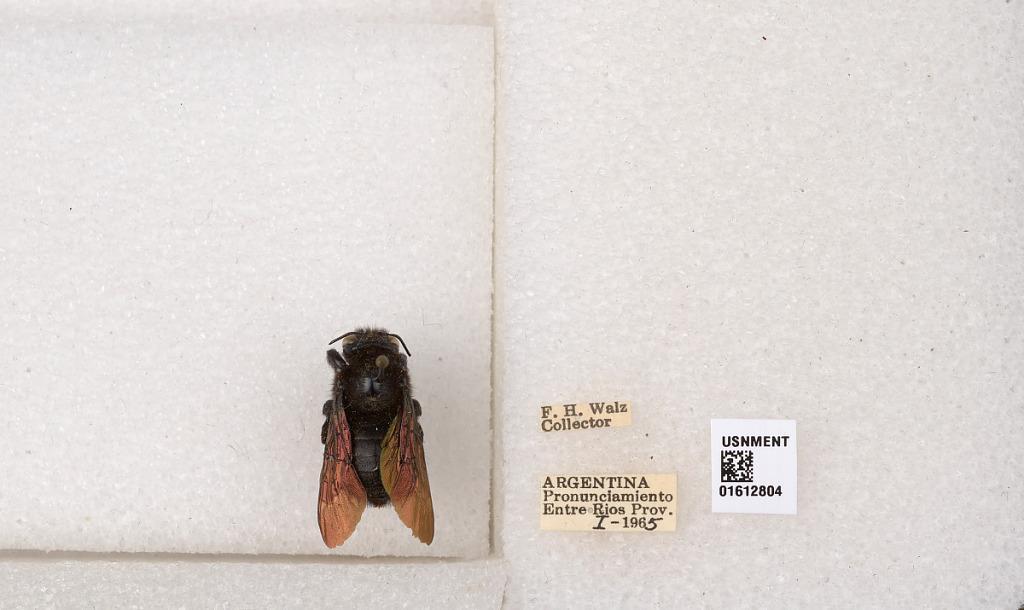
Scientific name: Xylocopa (Stenoxylocopa) artifex Smith
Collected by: F. Walz
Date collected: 1965-1-1
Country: Argentina
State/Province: Entre Rios
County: Departamento de Uruguay
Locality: Pronunciamiento
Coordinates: -32.3452, -58.4404